Borut Maček

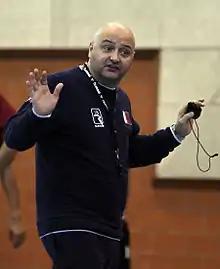
Maček in 2011

Borut Maček (born 11 June 1966) is a Slovenian handball coach. He coached the Iran national team at the 2015 World Men's Handball Championship.